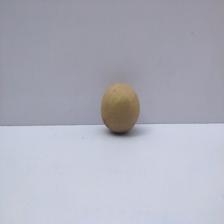
Size: Small